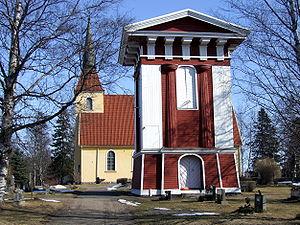
Cet article recense les églises évangéliques-luthériennes de Finlande.